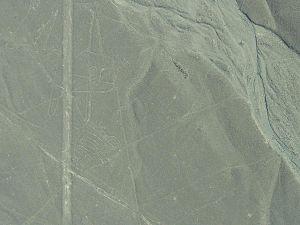
Les géoglyphes de Nazca, appelés communément lignes de Nazca, sont de grandes figures tracées sur le sol, souvent d'animaux stylisés, parfois de simples lignes longues de plusieurs kilomètres, visibles dans le désert de Nazca, dans le sud du Pérou. Le sol sur lequel se dessinent ces géoglyphes est couvert de cailloux que l'oxyde de fer colore en rouge. En les ôtant, les Nazcas ont fait apparaître un sol gypseux grisâtre, découpant ainsi les contours des figures qu'ils traçaient.